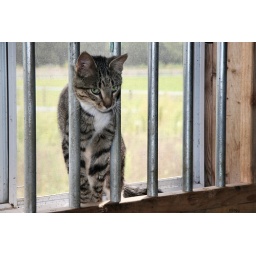
The cat in the horses stall